Cathedral Basilica of Esquipulas

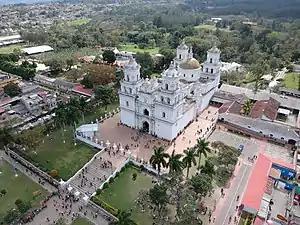
The Basilica of Esquipulas.

The Basilica of Esquipulas or Cathedral Basilica of the Black Christ of Esquipulas (Spanish: "Basílica de Esquipulas" or "Catedral Basílica del Cristo Negro de Esquipulas") is a Baroque church in the city of Esquipulas, Guatemala, named after the image of the Black Christ of Esquipulas which it houses. It is the largest Roman Catholic church in Central America and southern Mexico and the only one in America with four bell-towers. It has the status of cathedral, minor basilica and Catholic sanctuary.